John M. Allegro

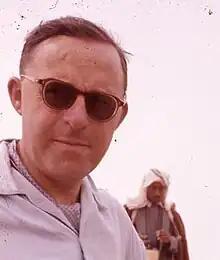
John Allegro

John Marco Allegro (17 February 1923 – 17 February 1988) was an English archaeologist and Dead Sea Scrolls scholar. He was a populariser of the Dead Sea Scrolls through his books and radio broadcasts. He was the editor of some of the most famous and controversial scrolls published, the "pesharim". A number of Allegro's later books, including "The Sacred Mushroom and the Cross", brought him both popular fame and notoriety, and also complicated his career.